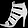
Label: Sandal